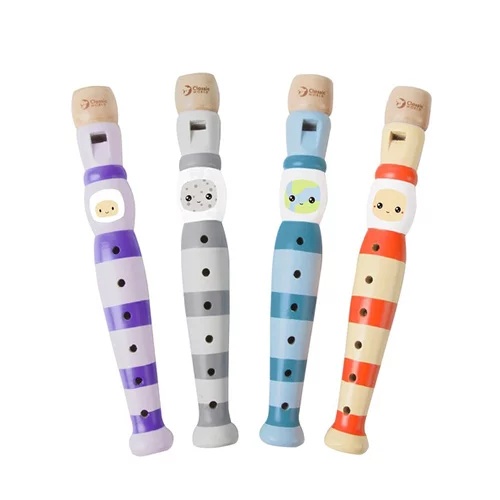
Pastel Flute
Pastel Flute. Each Sold sepertally.
Brand: Classic World
Category: Arts & Entertainment > Hobbies & Creative Arts > Musical Instruments > Woodwinds > Flutes